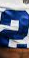
Number: 2